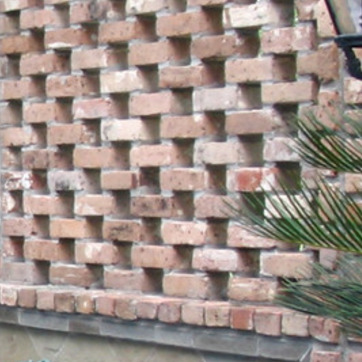
Material: brick